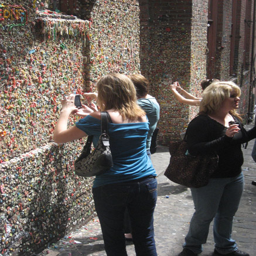
in this moment , i was just another tourist with a camera .